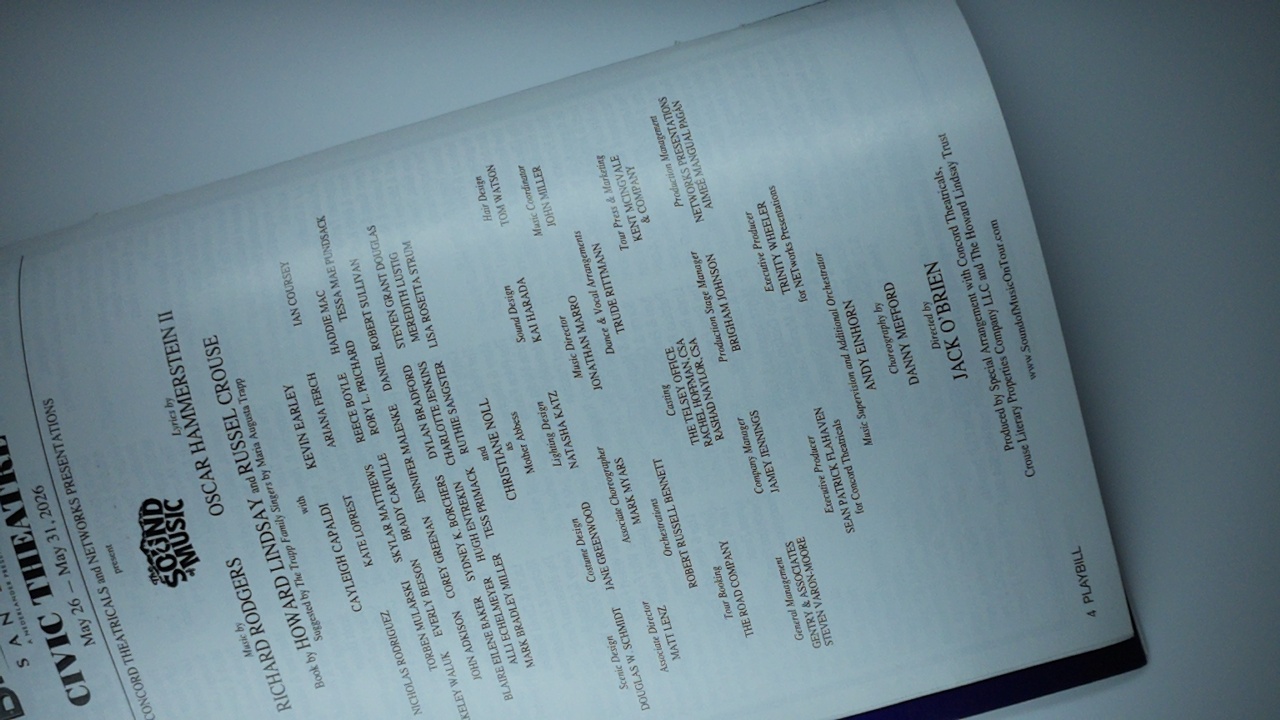
Label: recycle